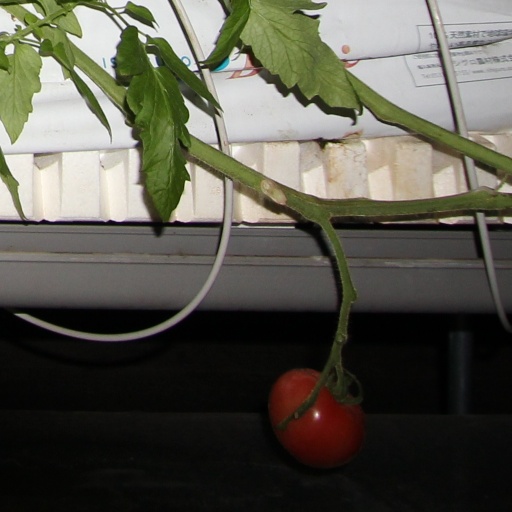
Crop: tomato